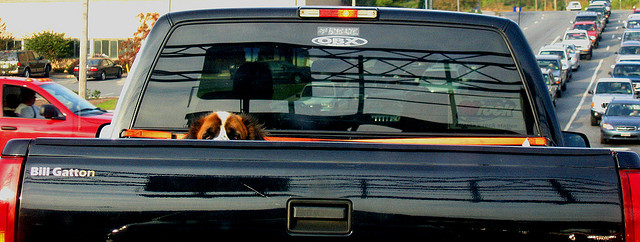
a black truck with a white brown and black dog in the back

A dog peeks out of the back of a truck.

A truck sitting in traffic with a dog in the bed.

A dog is sitting in the back of a pickup truck.

A brown and white truck sitting in the back of a flat bed.